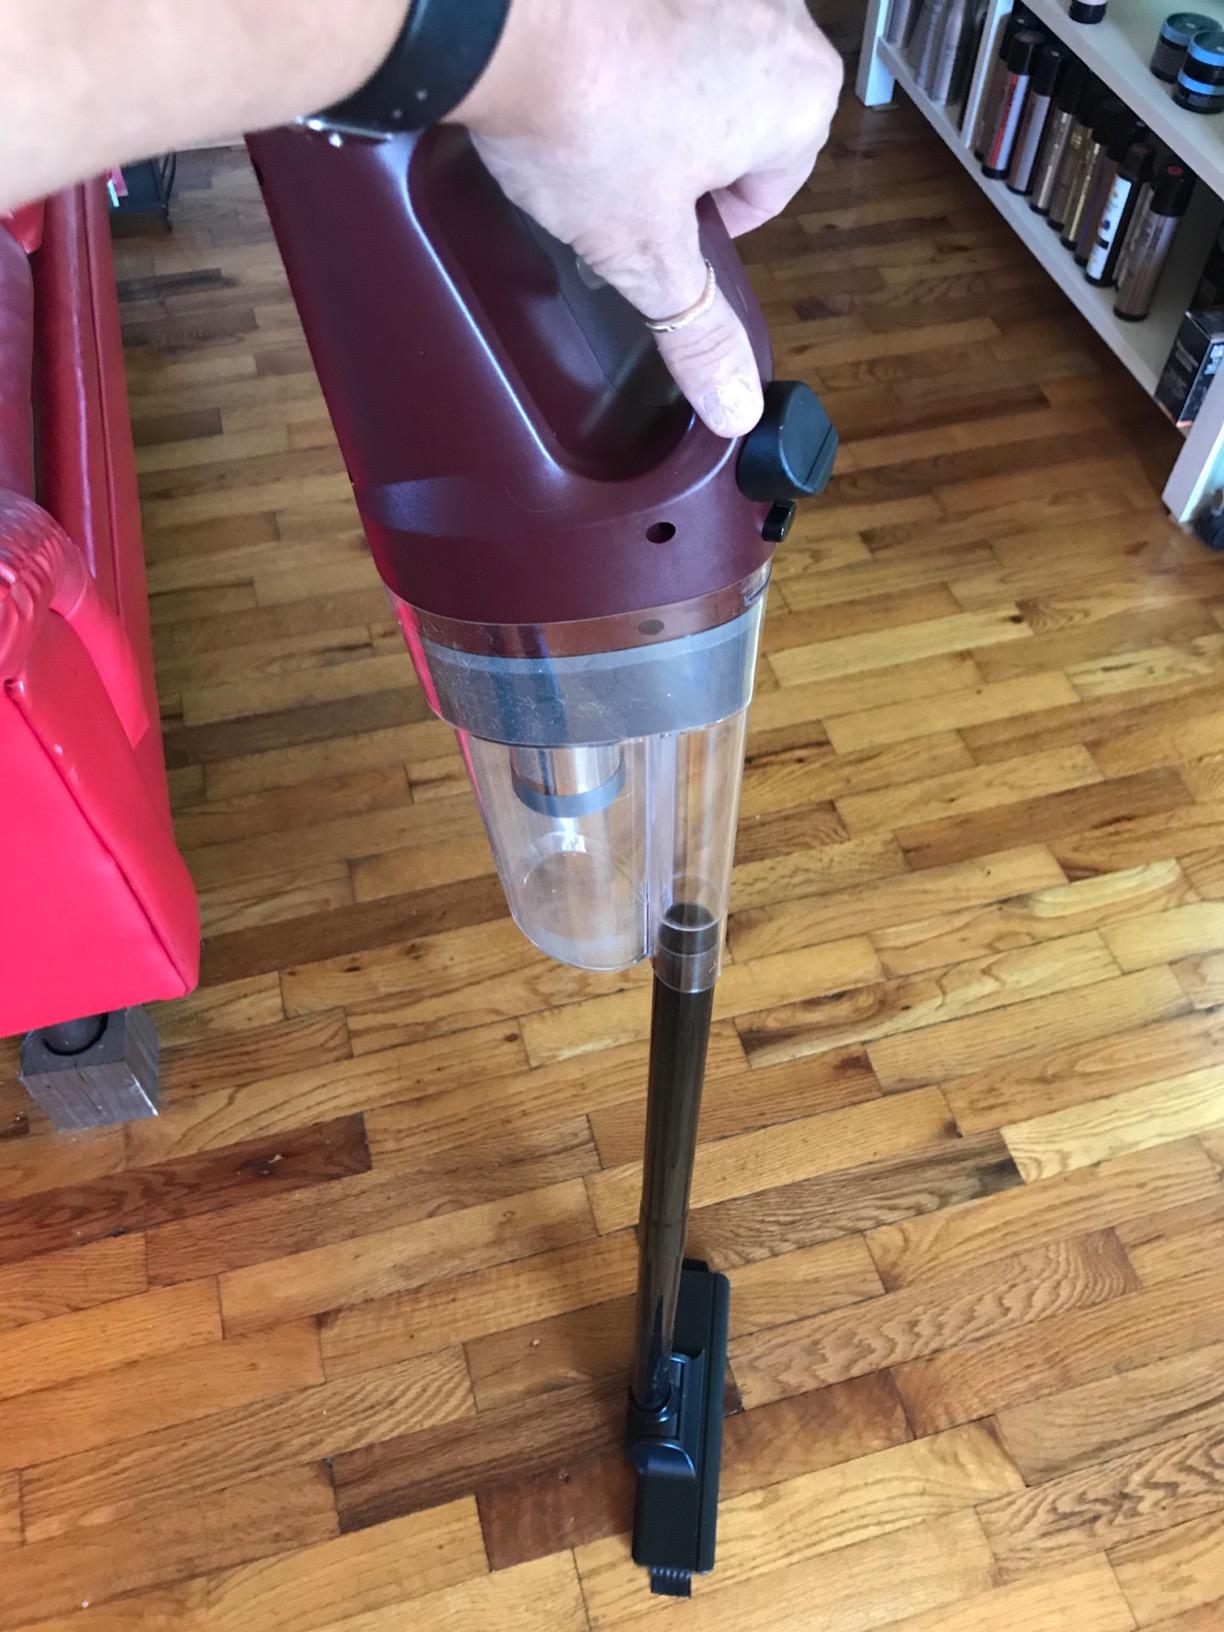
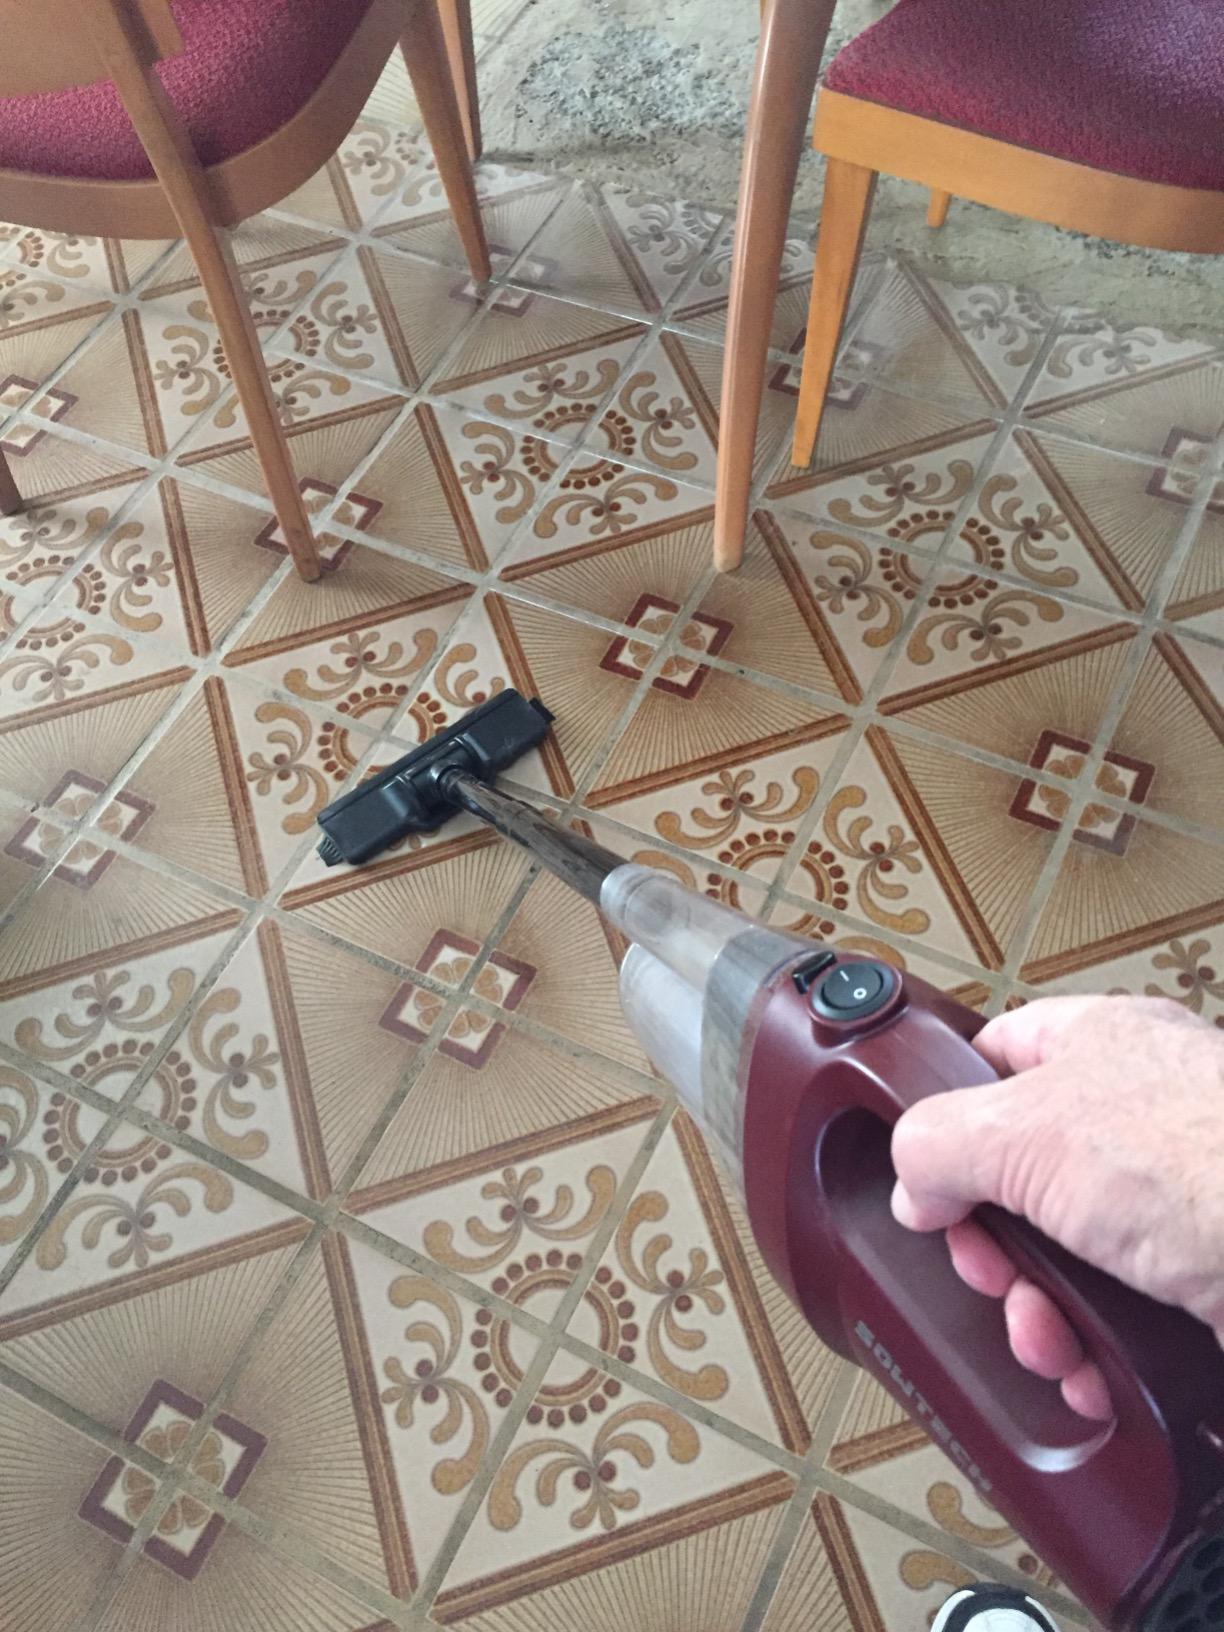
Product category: items_vacuum
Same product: yes